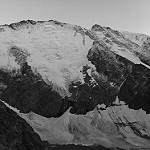
Label: B & W